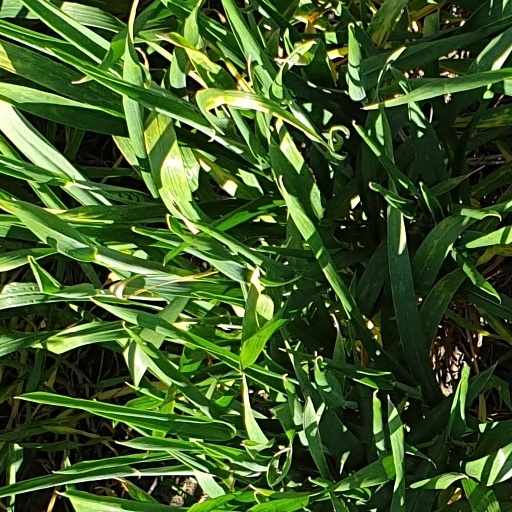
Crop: wheat